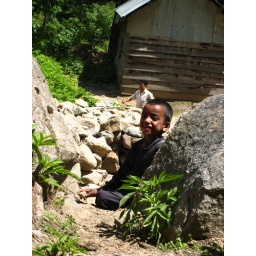
A small boy peeks out from behind a rock in the mountains above Srinagar.